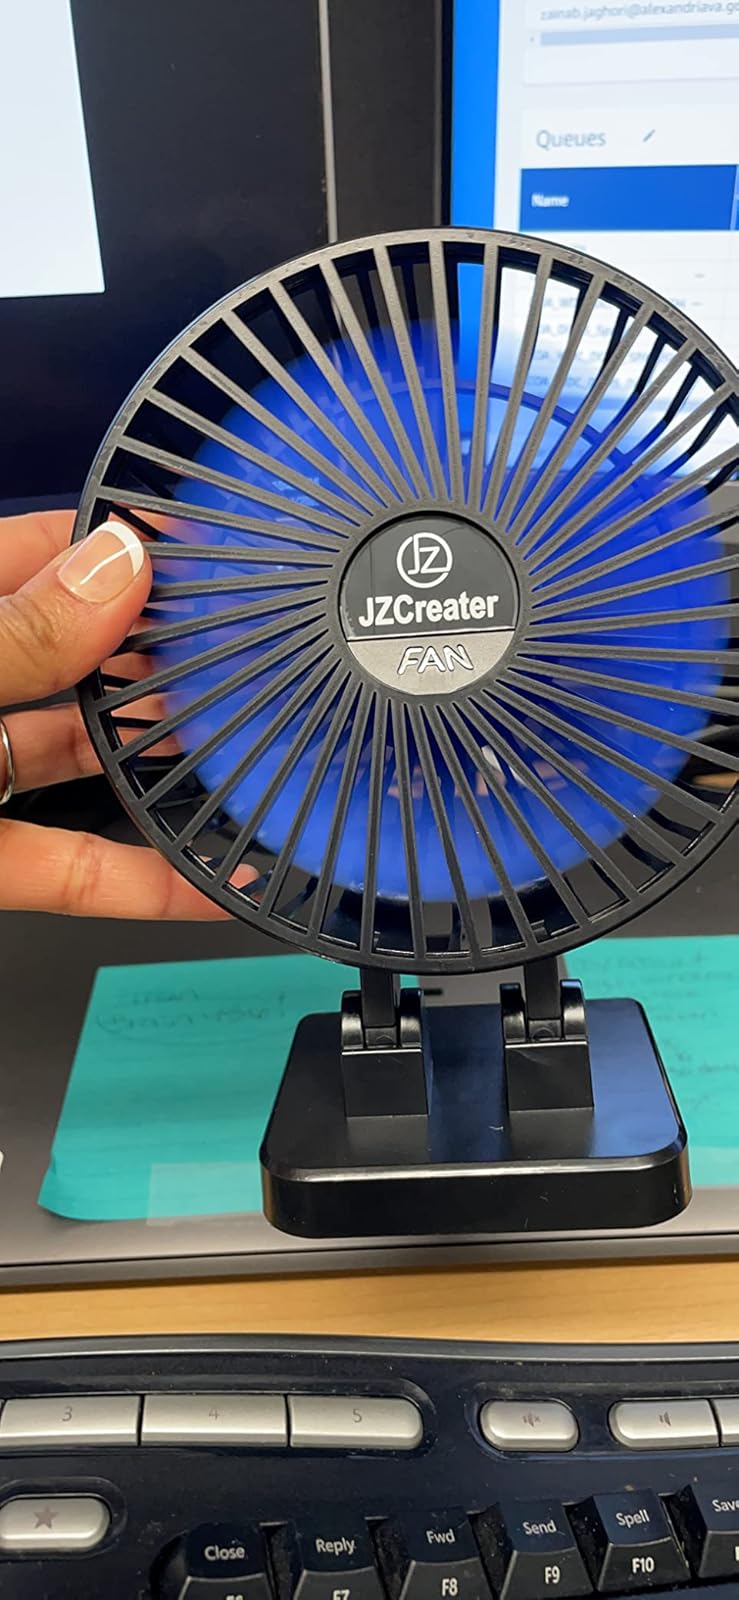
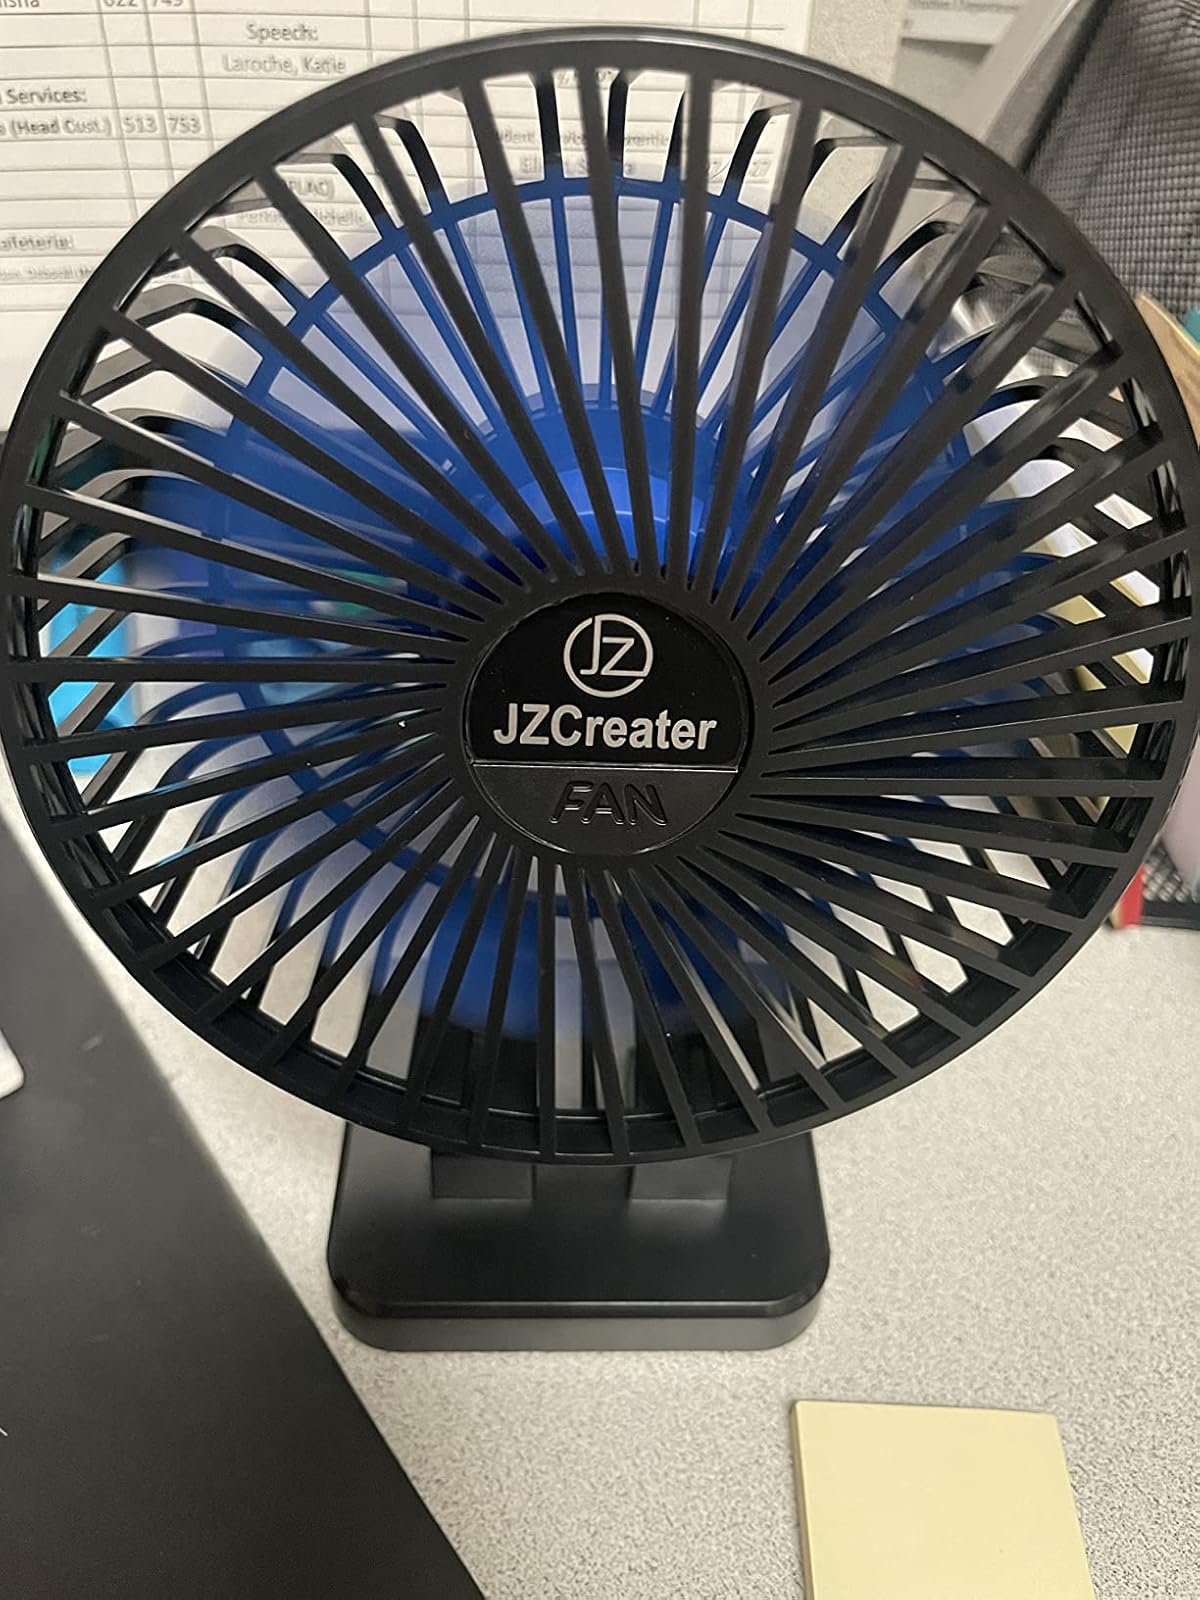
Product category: fan
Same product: yes